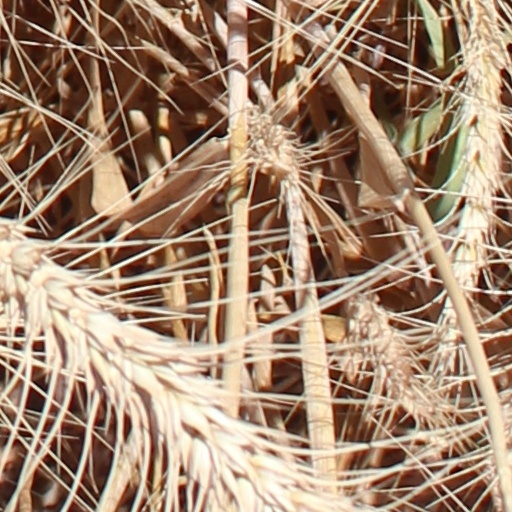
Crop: wheat